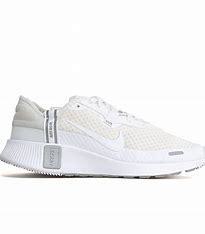
Brand: Nike
Model: Reposto